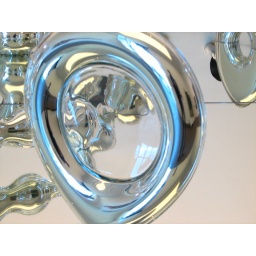
glass sculpture at the de young museam in golden gate park - san francisco, california